Waynesboro, Tennessee

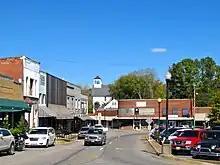
Buildings along the courthouse square

As of the 2020 United States census, there were 2,317 people, 937 households, and 655 families residing in the city.